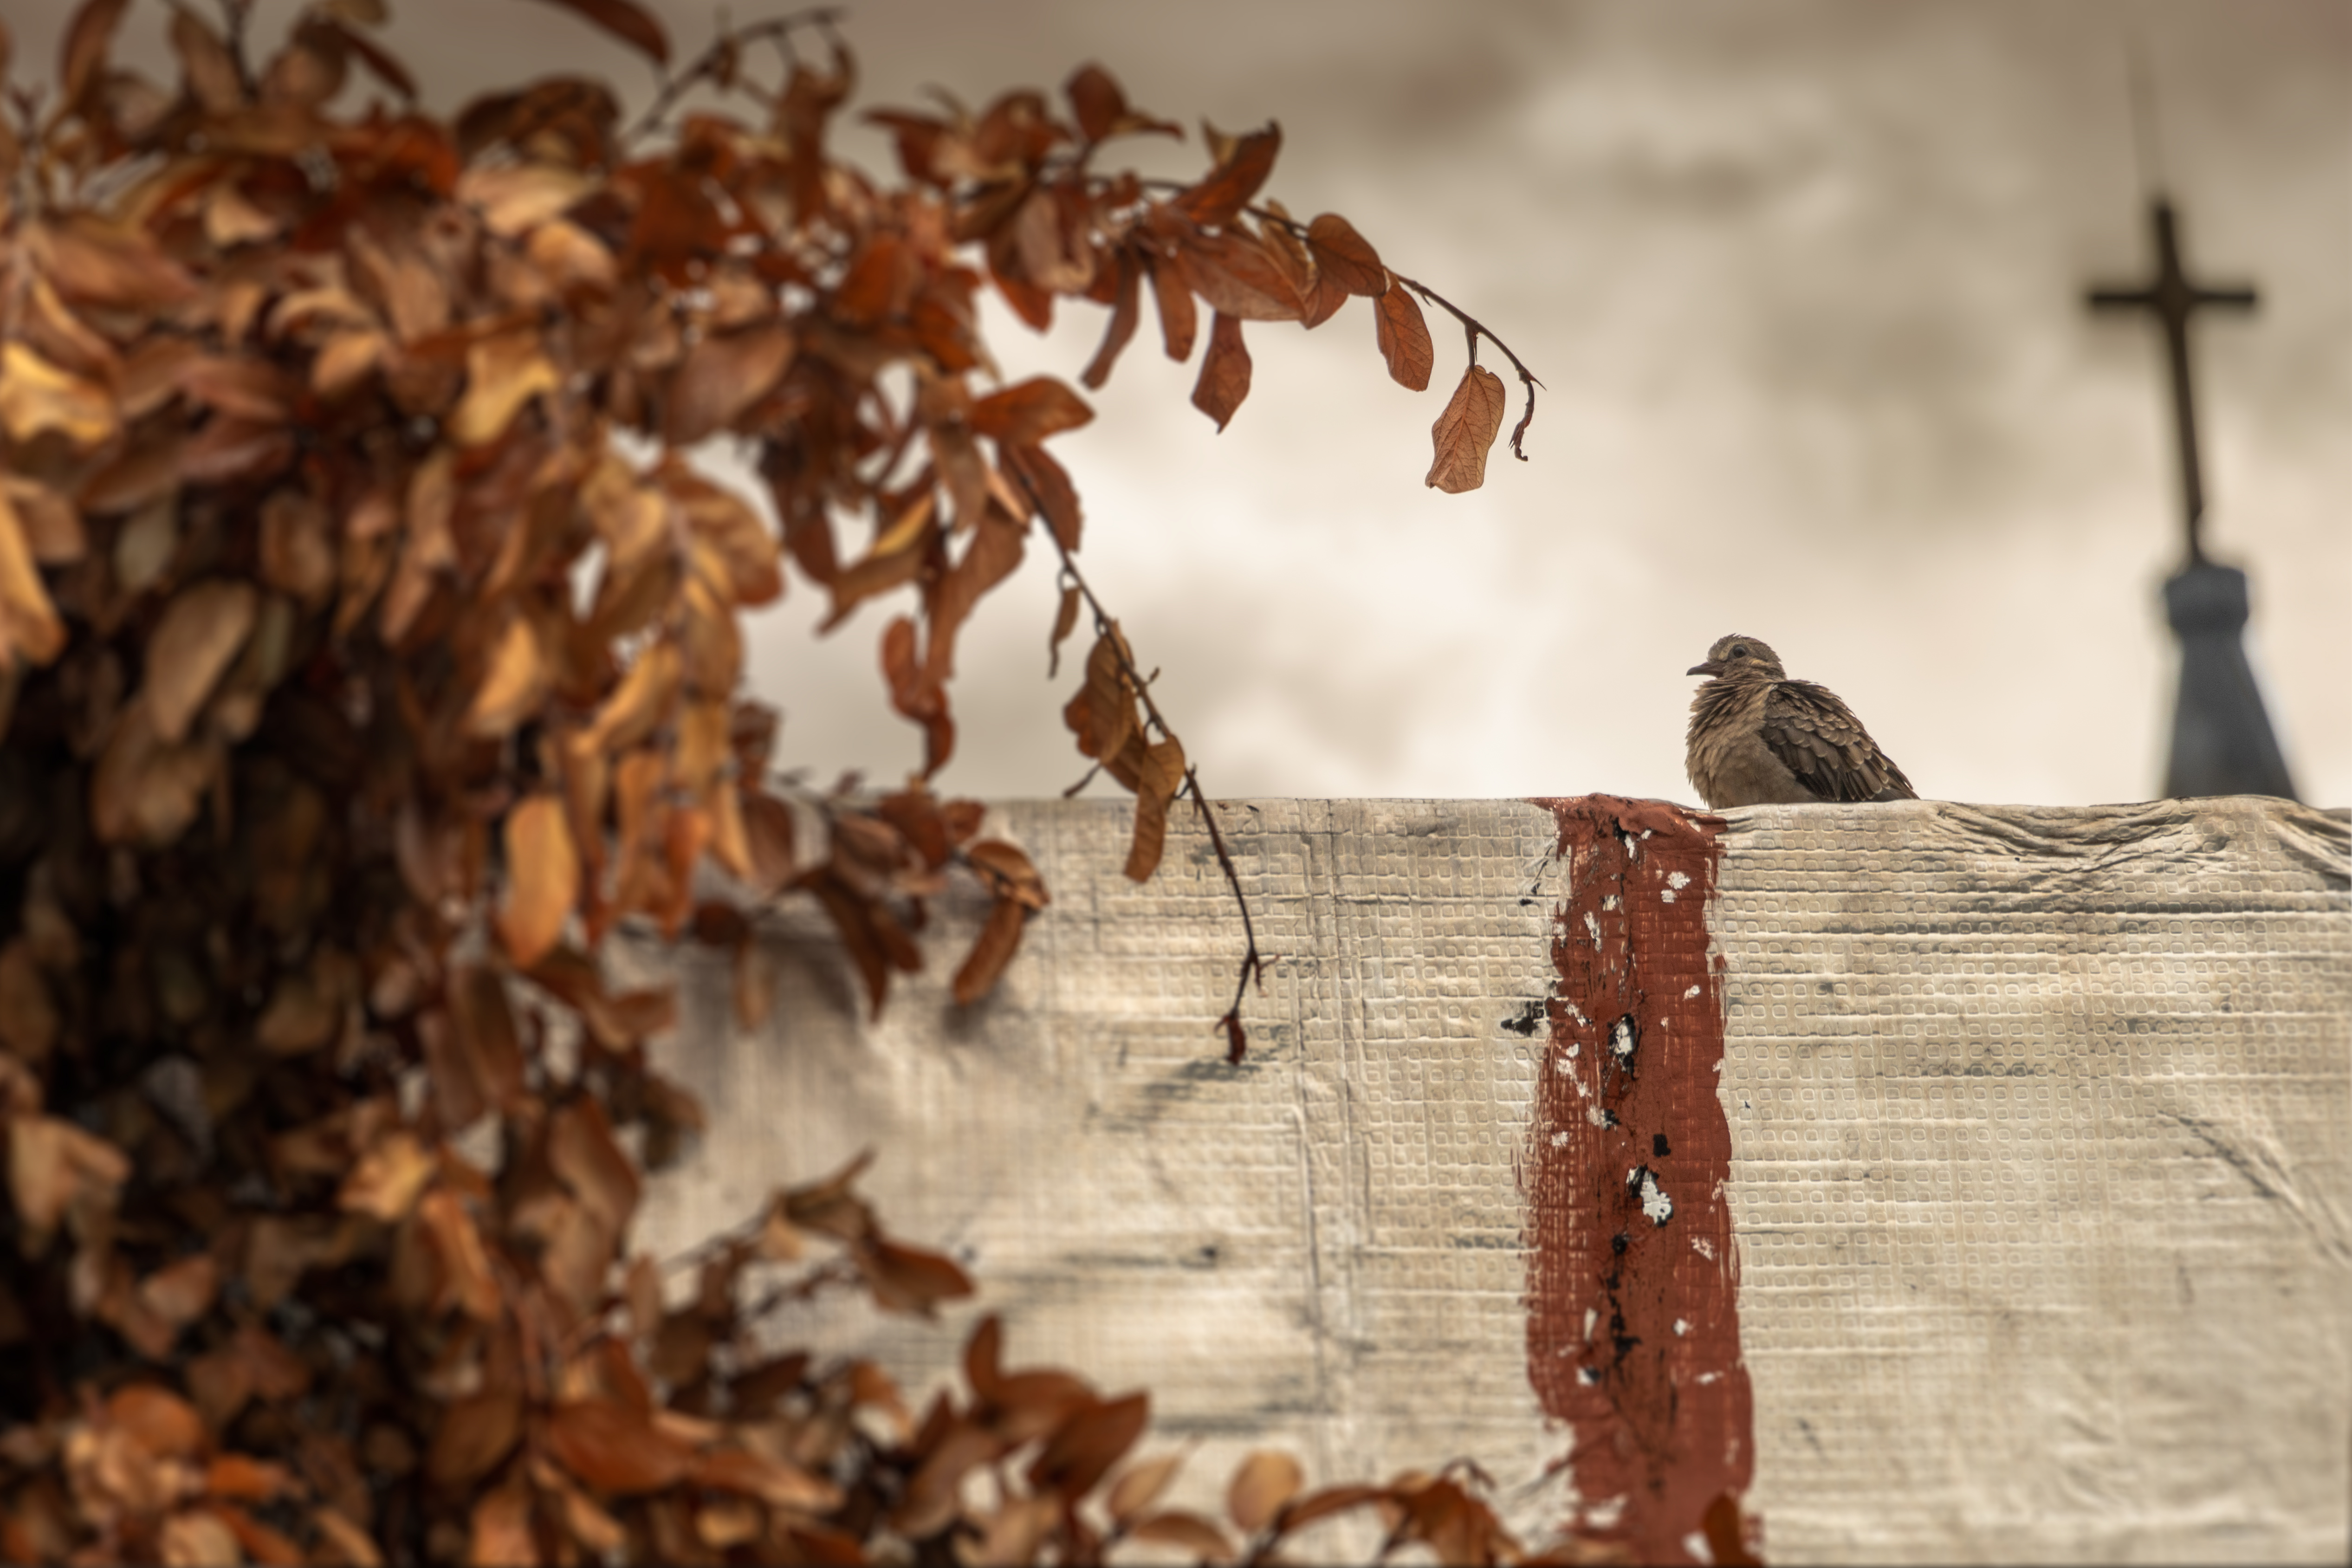
autumn, leaf, wood, bird, house sparrow, adaptation, sparrow, perching bird, plant